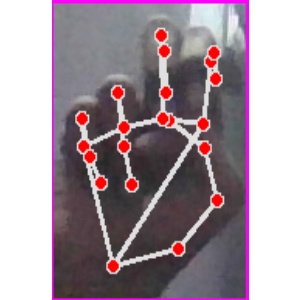
अक्षर: ह